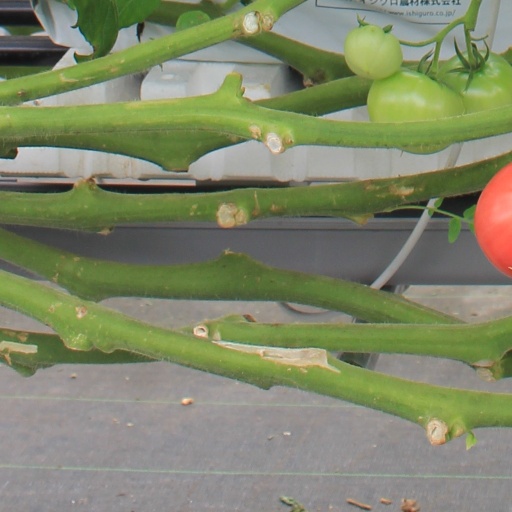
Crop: tomato